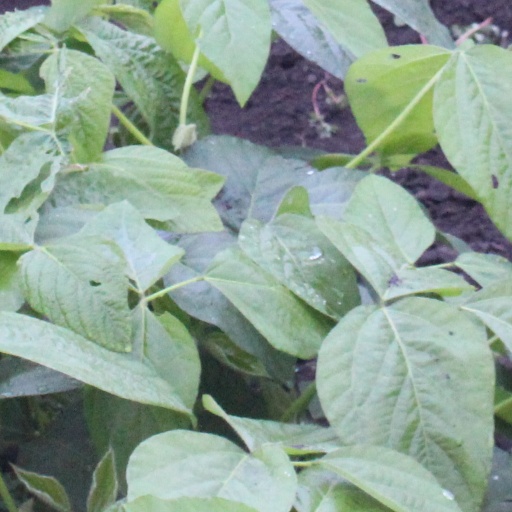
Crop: soybean